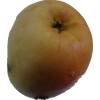
Label: Apple 14